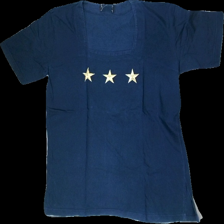
View: front
Type: T-shirt
Category: Ladies
Brand: Not in the list
Brand text on label: Not applicable
Colors: Blue
Material: 100% Cott
Pattern: Embroidered
Cut: Regular
Season: All
Damage: Washed out
Price range: <50
Recommended usage: Export